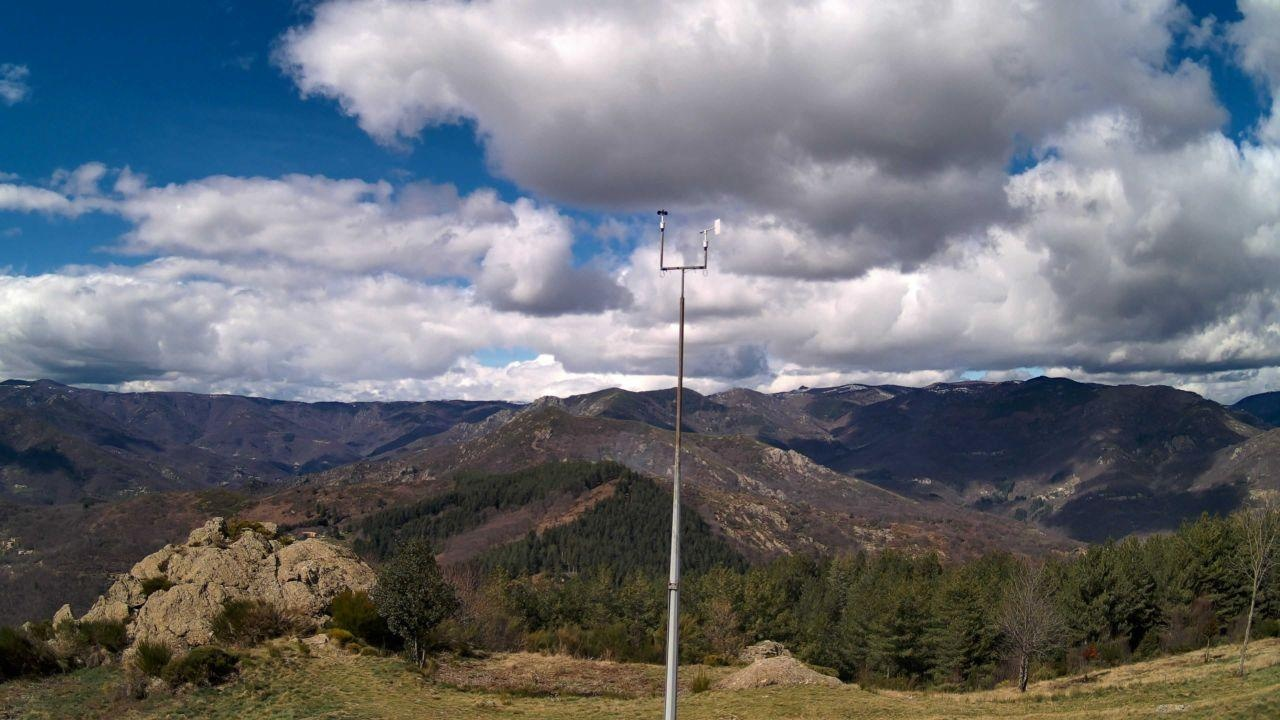
Fire: no
Smoke: yes